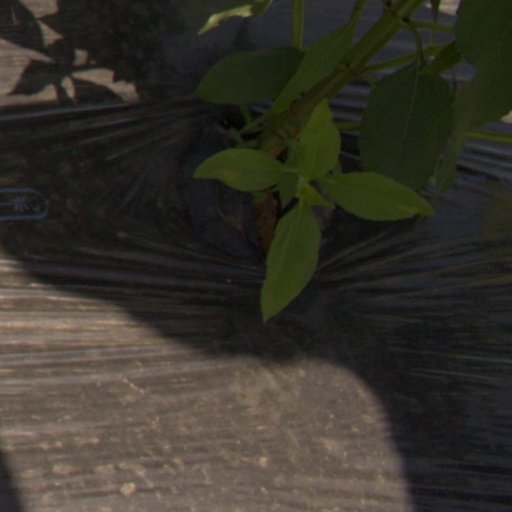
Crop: Jerusalem artichoke